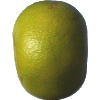
Label: Pomelo Sweetie 1